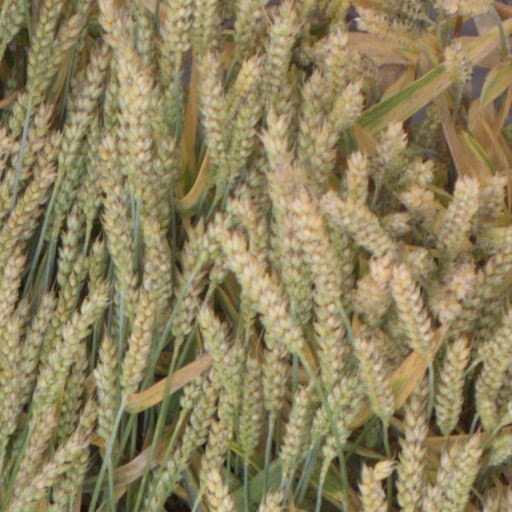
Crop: wheat